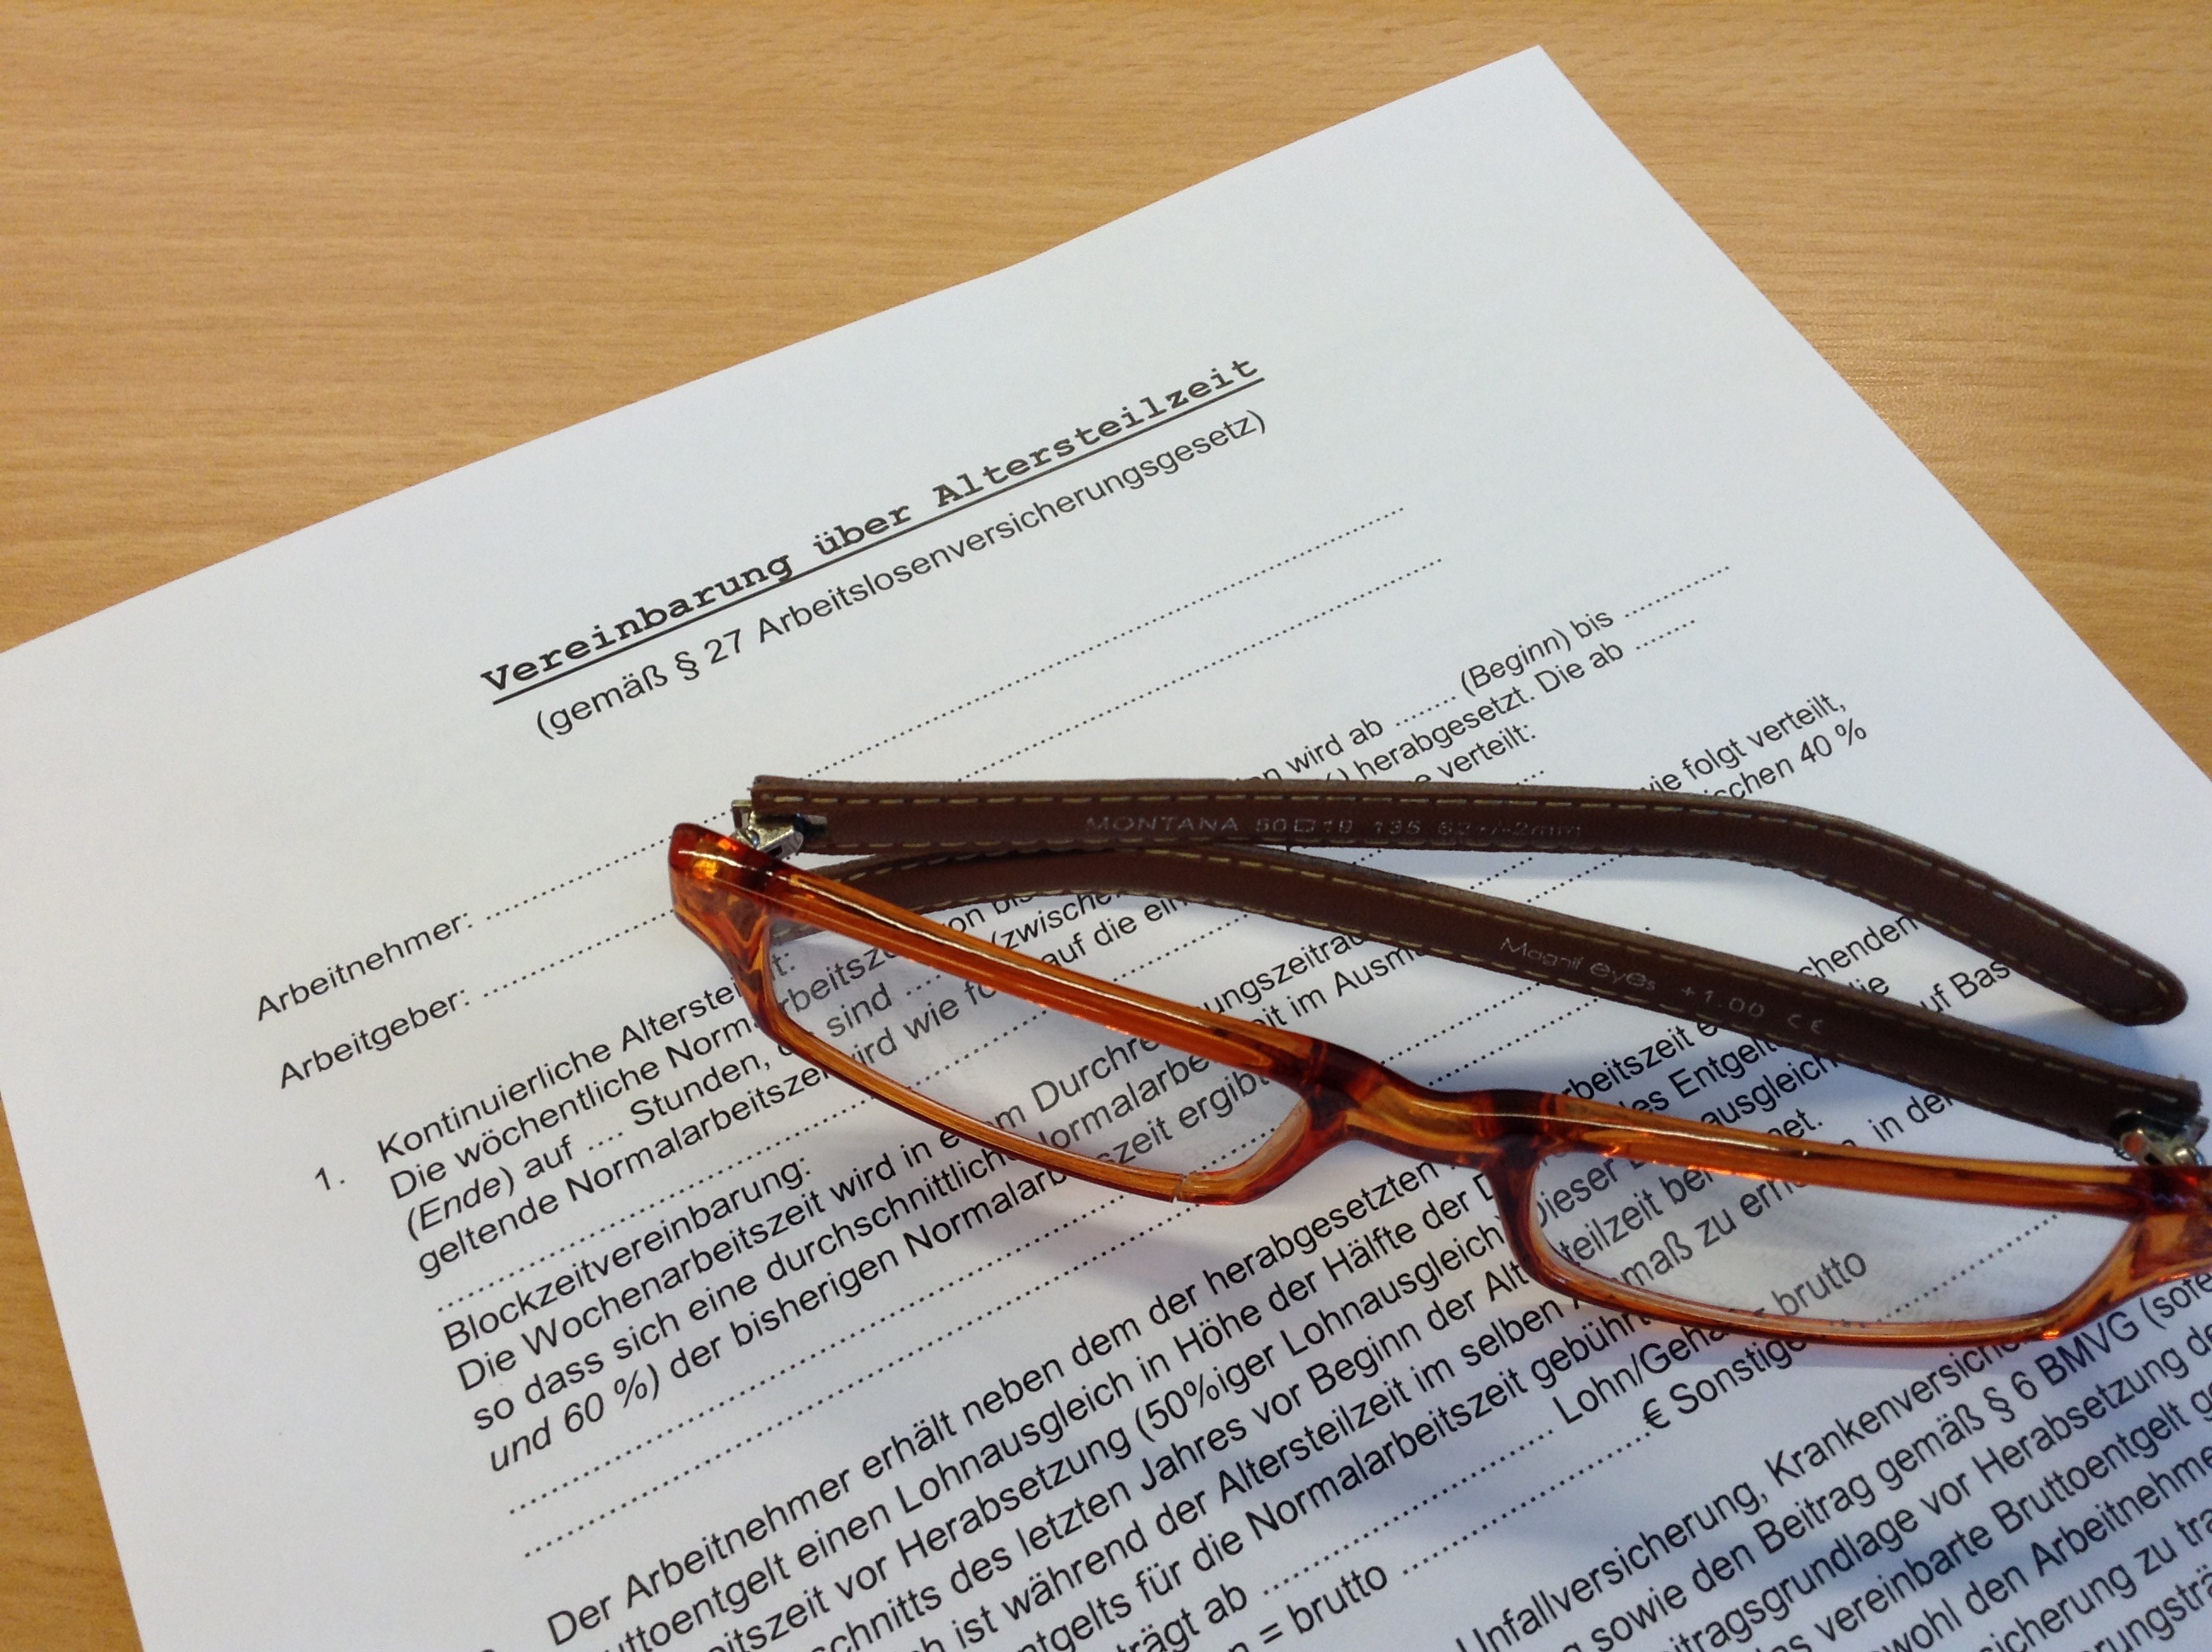
brand, font, design, glasses, eyewear, age, vision care, partial retirement, part time